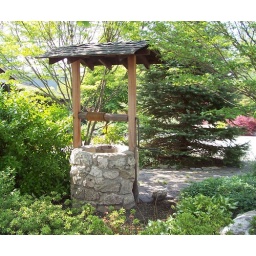
This well is in the Garden of NC's state theater play house in Flat Rock NC in the mountains.